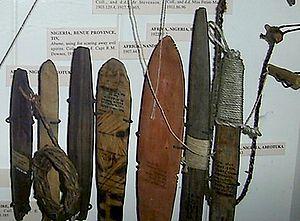
Le rhombe est un instrument à vent primitif se servant du frottement de l'air ambiant pour produire un son.